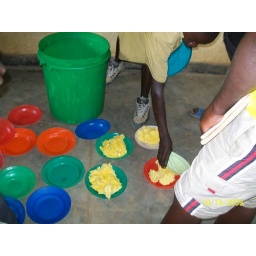
Lunch is dished out by kids and served to the kids on plastic plates